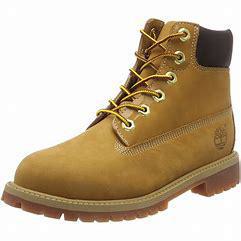
Brand: Timberland
Model: 6 Inch Nubuck